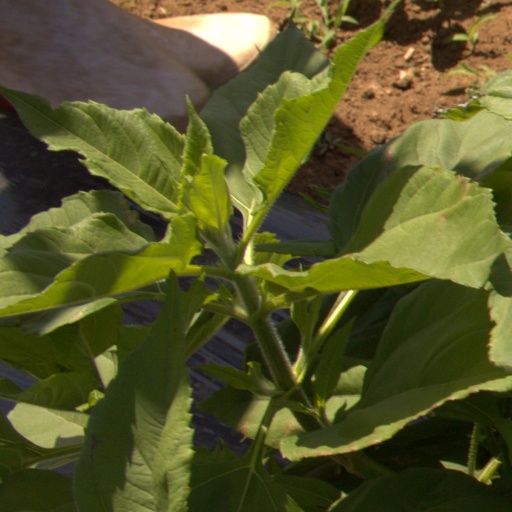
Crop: Jerusalem artichoke